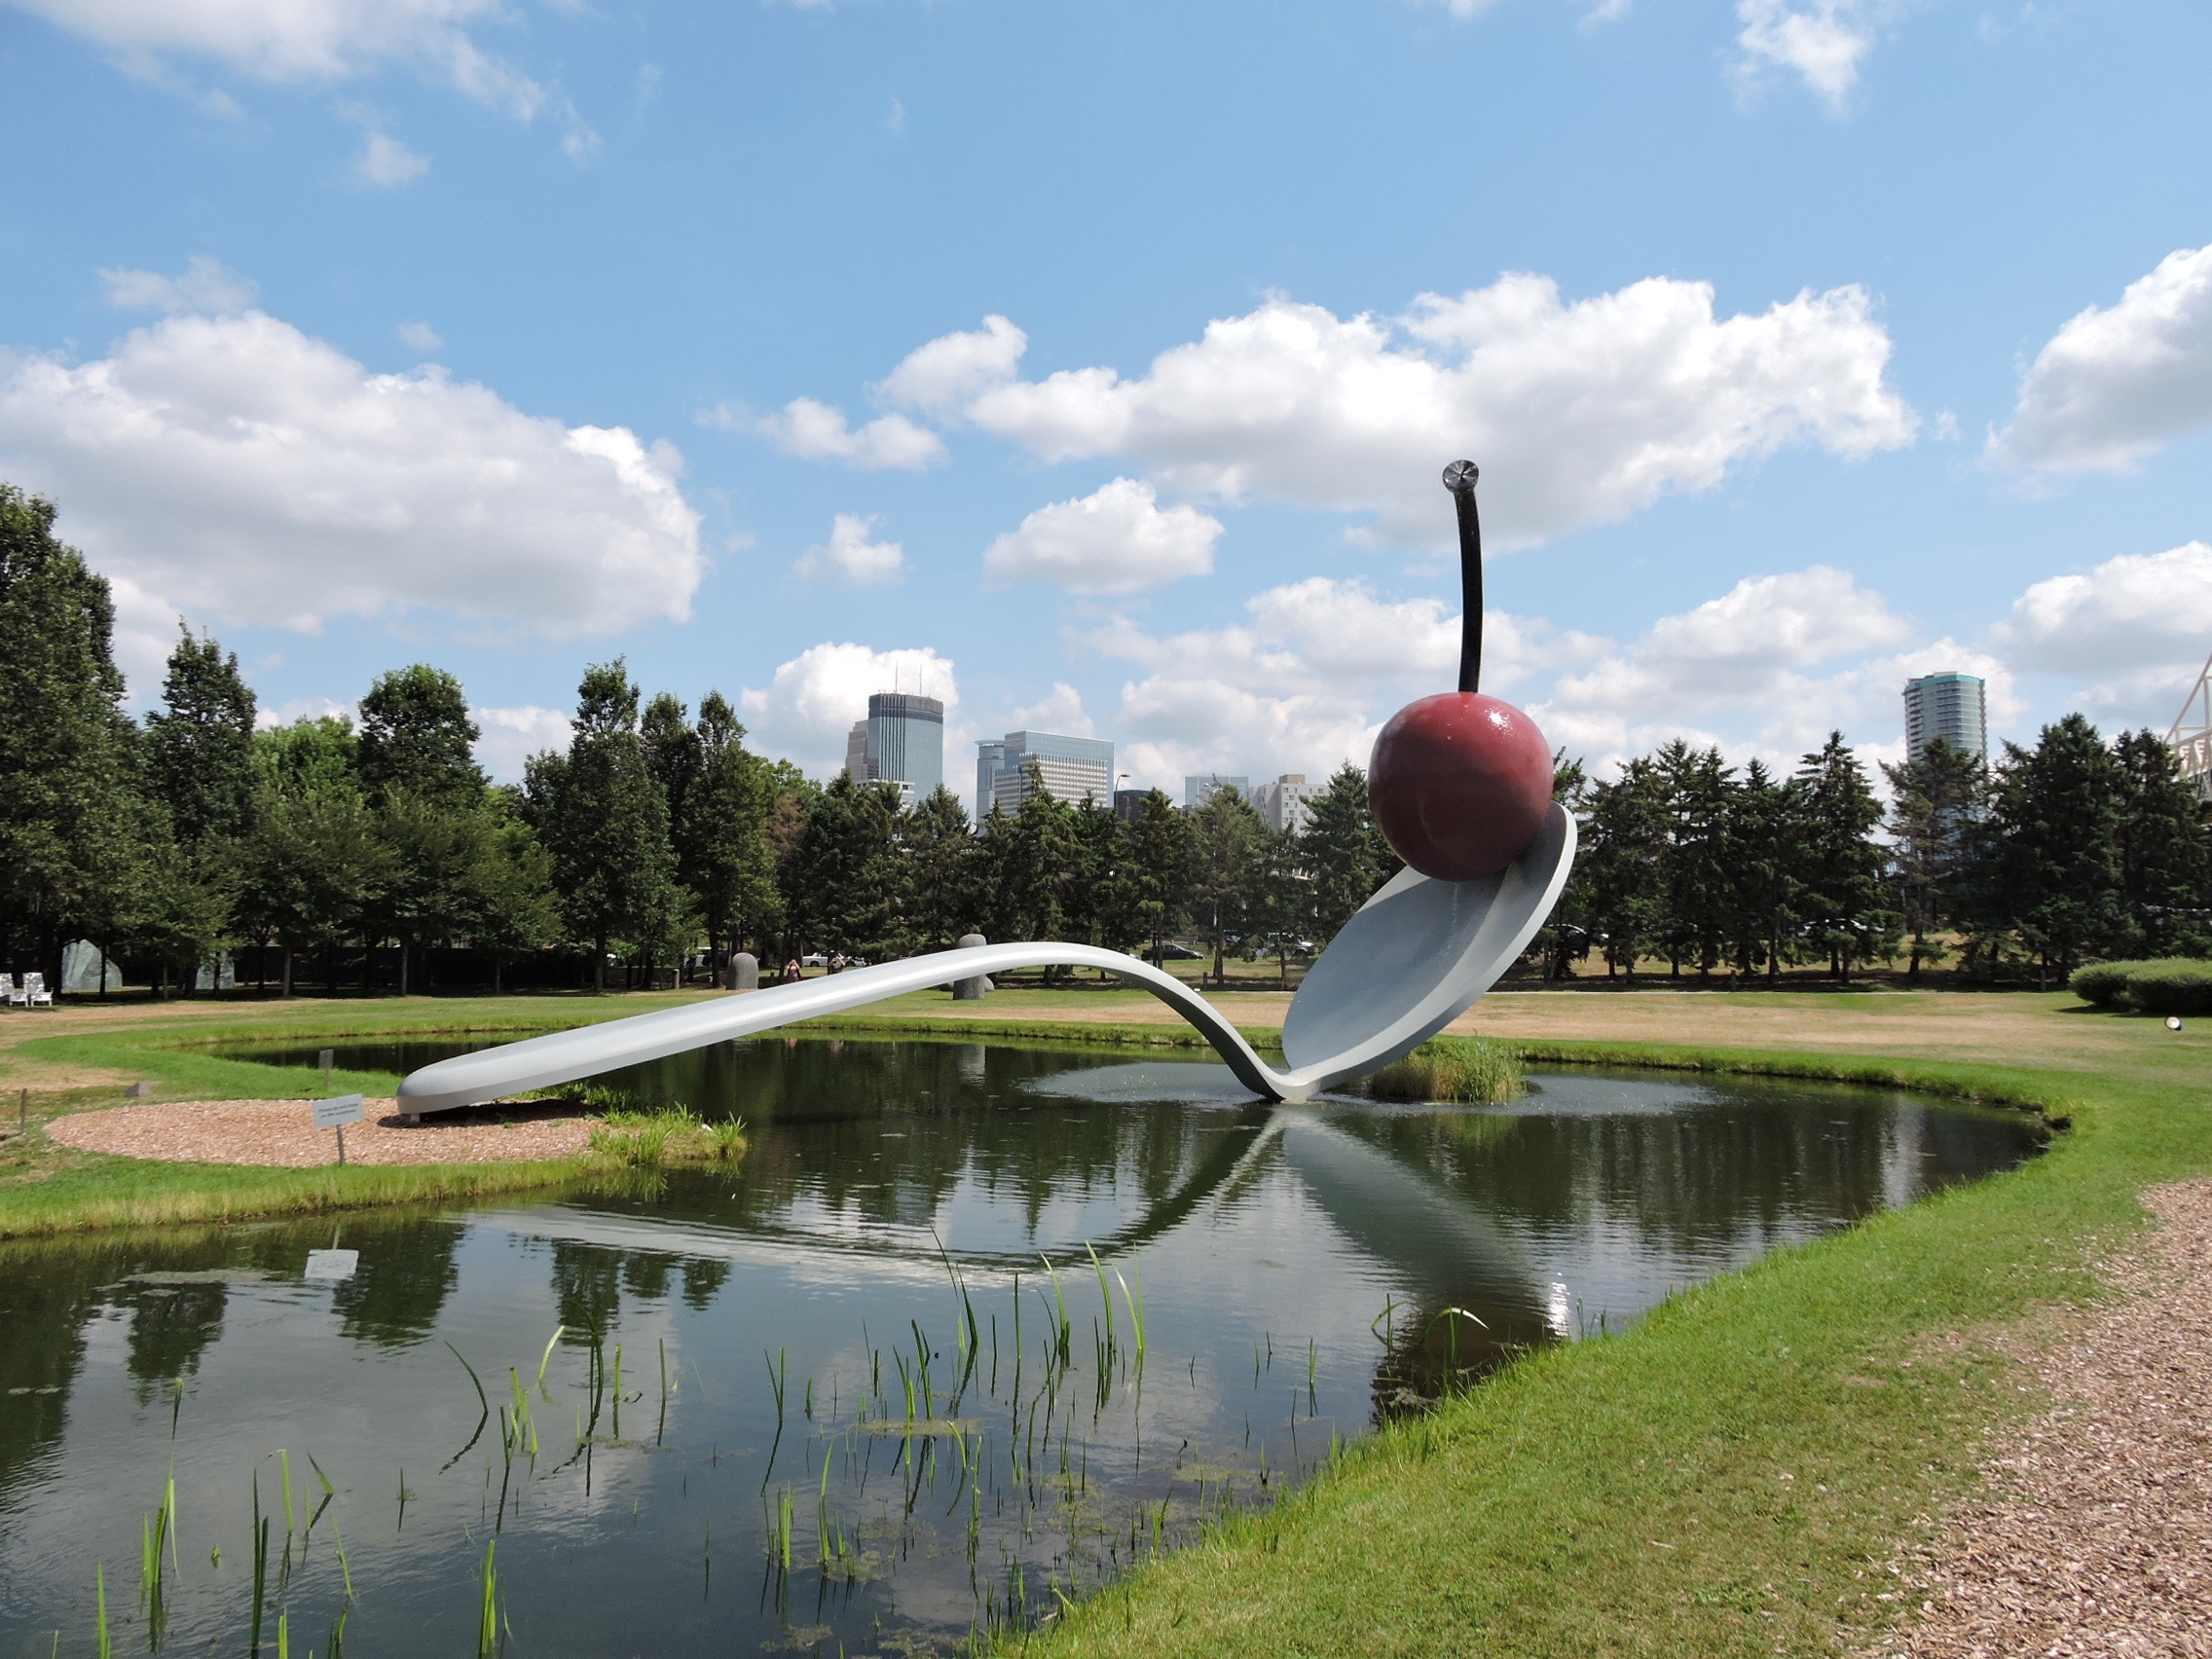
structure, pond, reflection, park, reservoir, spoon, waterway, golf course, golf club, arts, cherry, minnesota, minneapolis, reflecting pool, outdoor recreation, sport venue